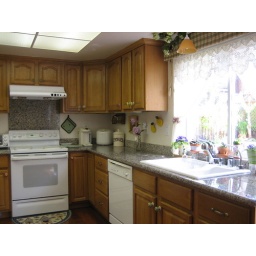
Big window in my kitchen